John Perkins House (Castine, Maine)

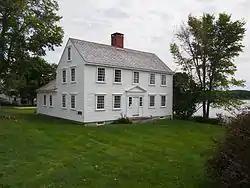

The John Perkins House is a historic house museum on the grounds of the Wilson Museum at 120 Perkins Street in Castine, Maine. Built in 1765 on Court Street, it is one of the oldest houses in Castine, and a well-preserved example of Georgian architecture; it was moved to its present location in 1968-69 and restored. The house was listed on the National Register of Historic Places in 1969. It is open for tours on a limited basis during July and August; the Gallery located in the basement is open from May to September.